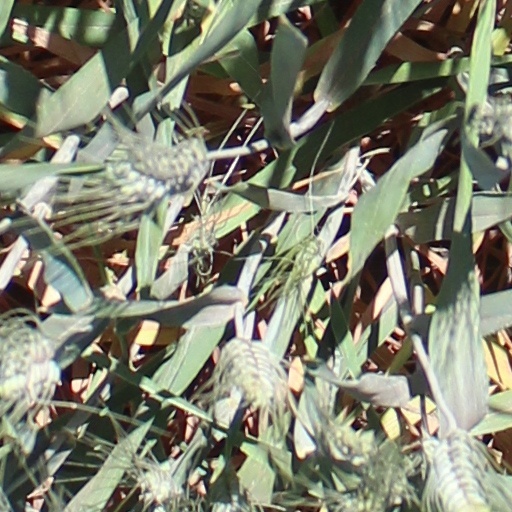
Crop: wheat